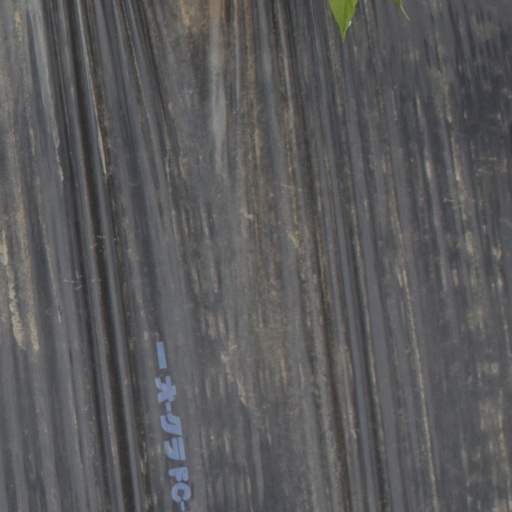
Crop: Jerusalem artichoke